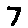
Label: 7